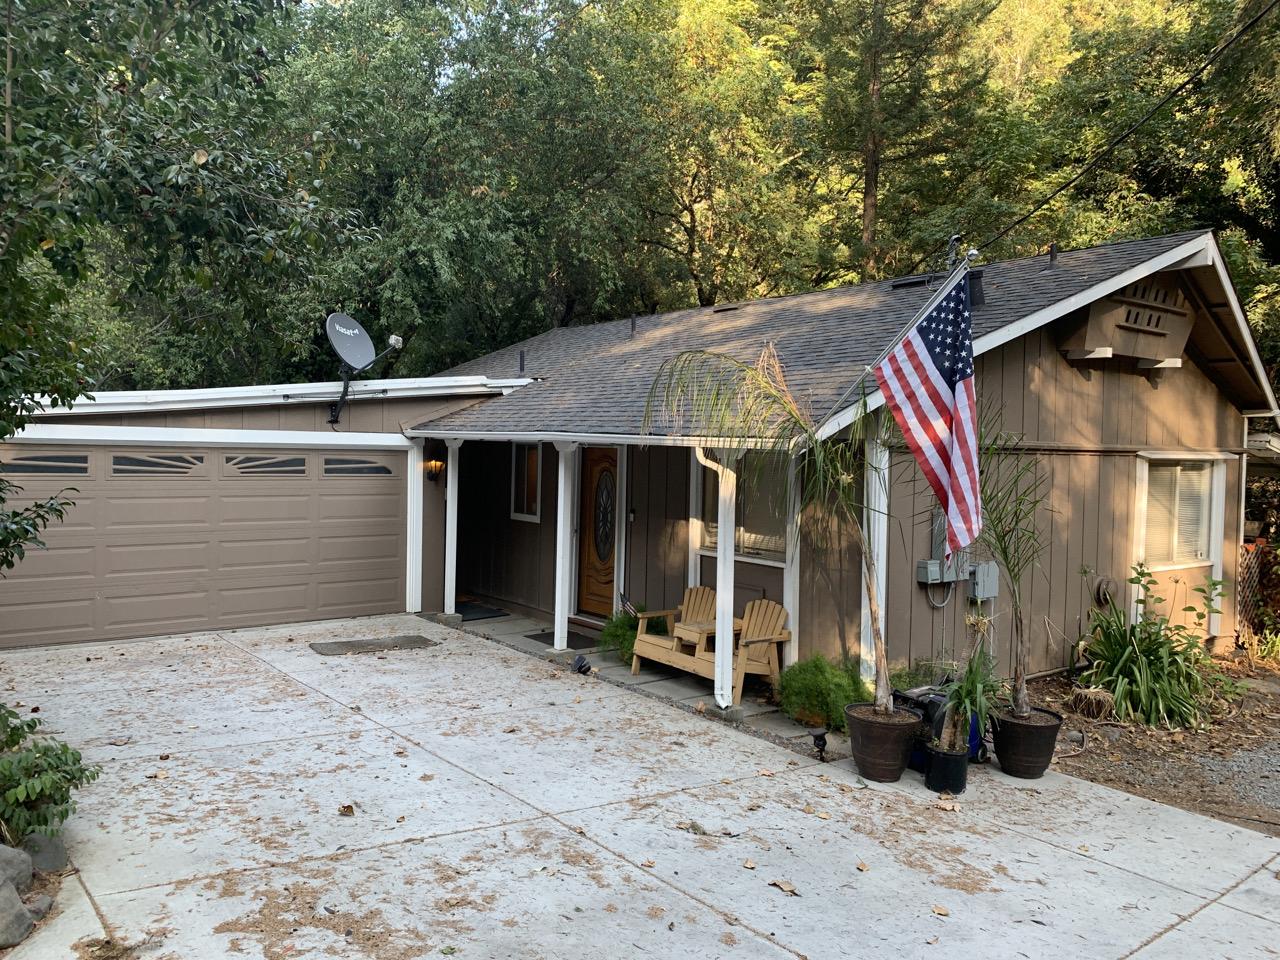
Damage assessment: no_damage